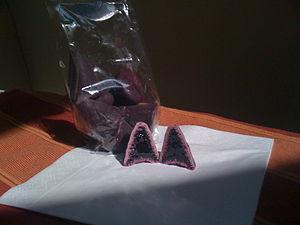
Le cuberdon est une friandise ou un bonbon traditionnel en Belgique. Les deux hypothèses les plus répandues quant à son origine parlent soit d'un membre du clergé vivant dans la région de Bruges, ce qui expliquerait l'autre nom de « bonnet de curé », soit du pharmacien gantois De Vynck qui aurait mis au point, un peu par hasard, le processus de fabrication et la recette en 1873.